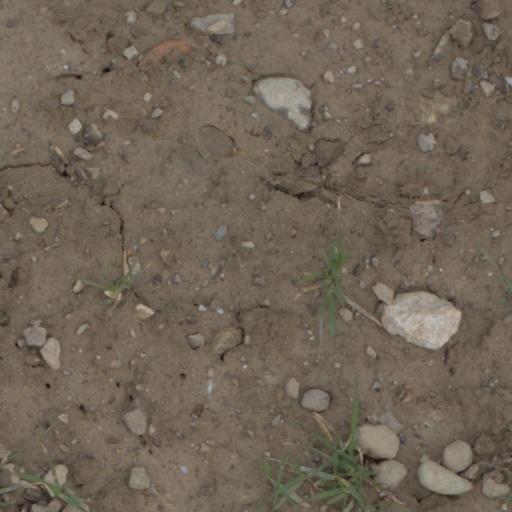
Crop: wheat